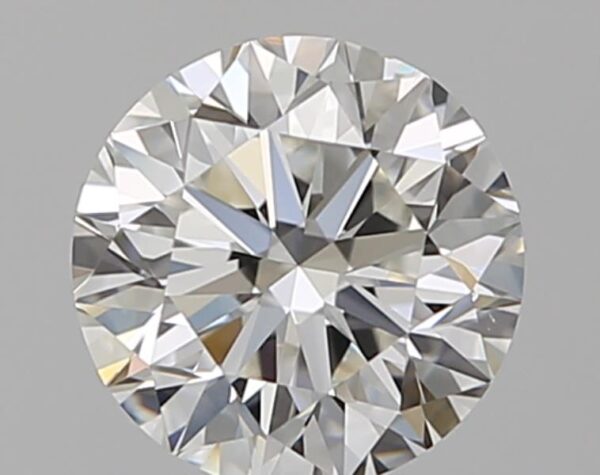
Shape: round
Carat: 0.91
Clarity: VS2
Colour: G
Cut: VG
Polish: EX
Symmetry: VG
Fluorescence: N
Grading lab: GIA
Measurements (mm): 6.06 x 6.1 x 3.86